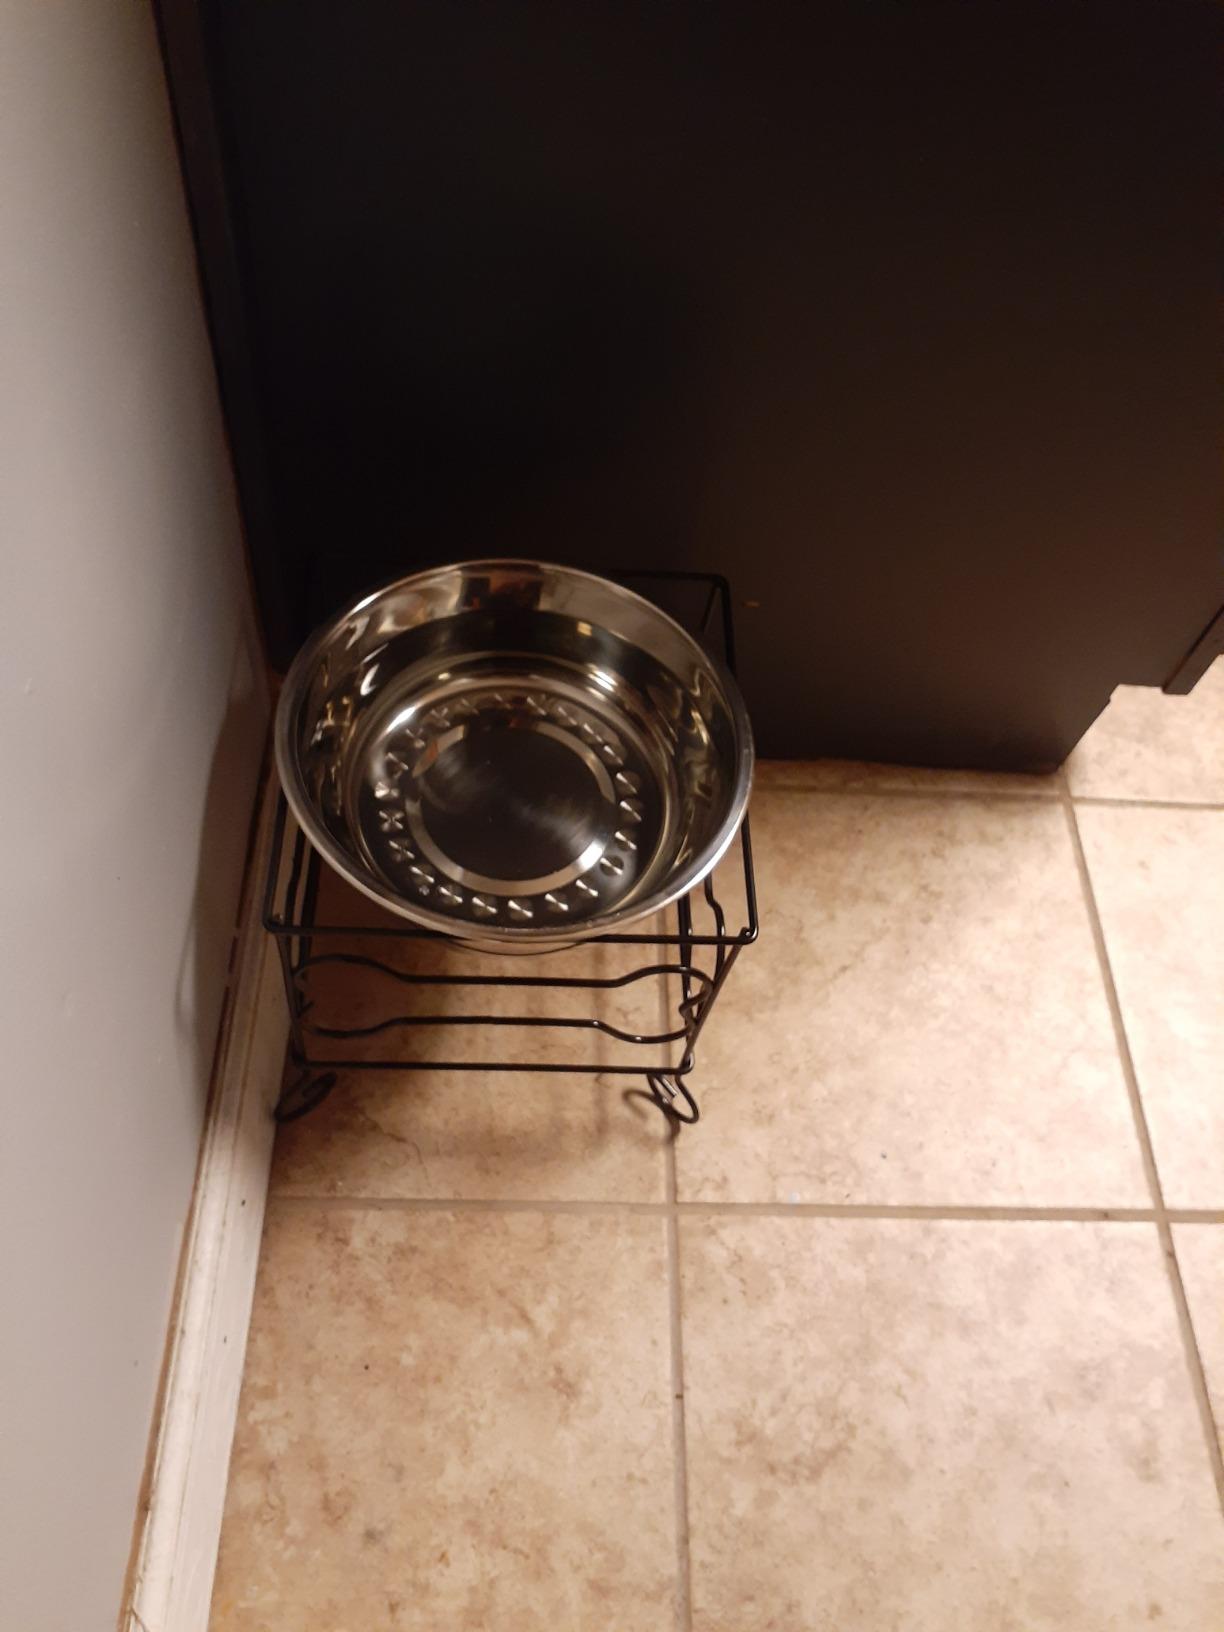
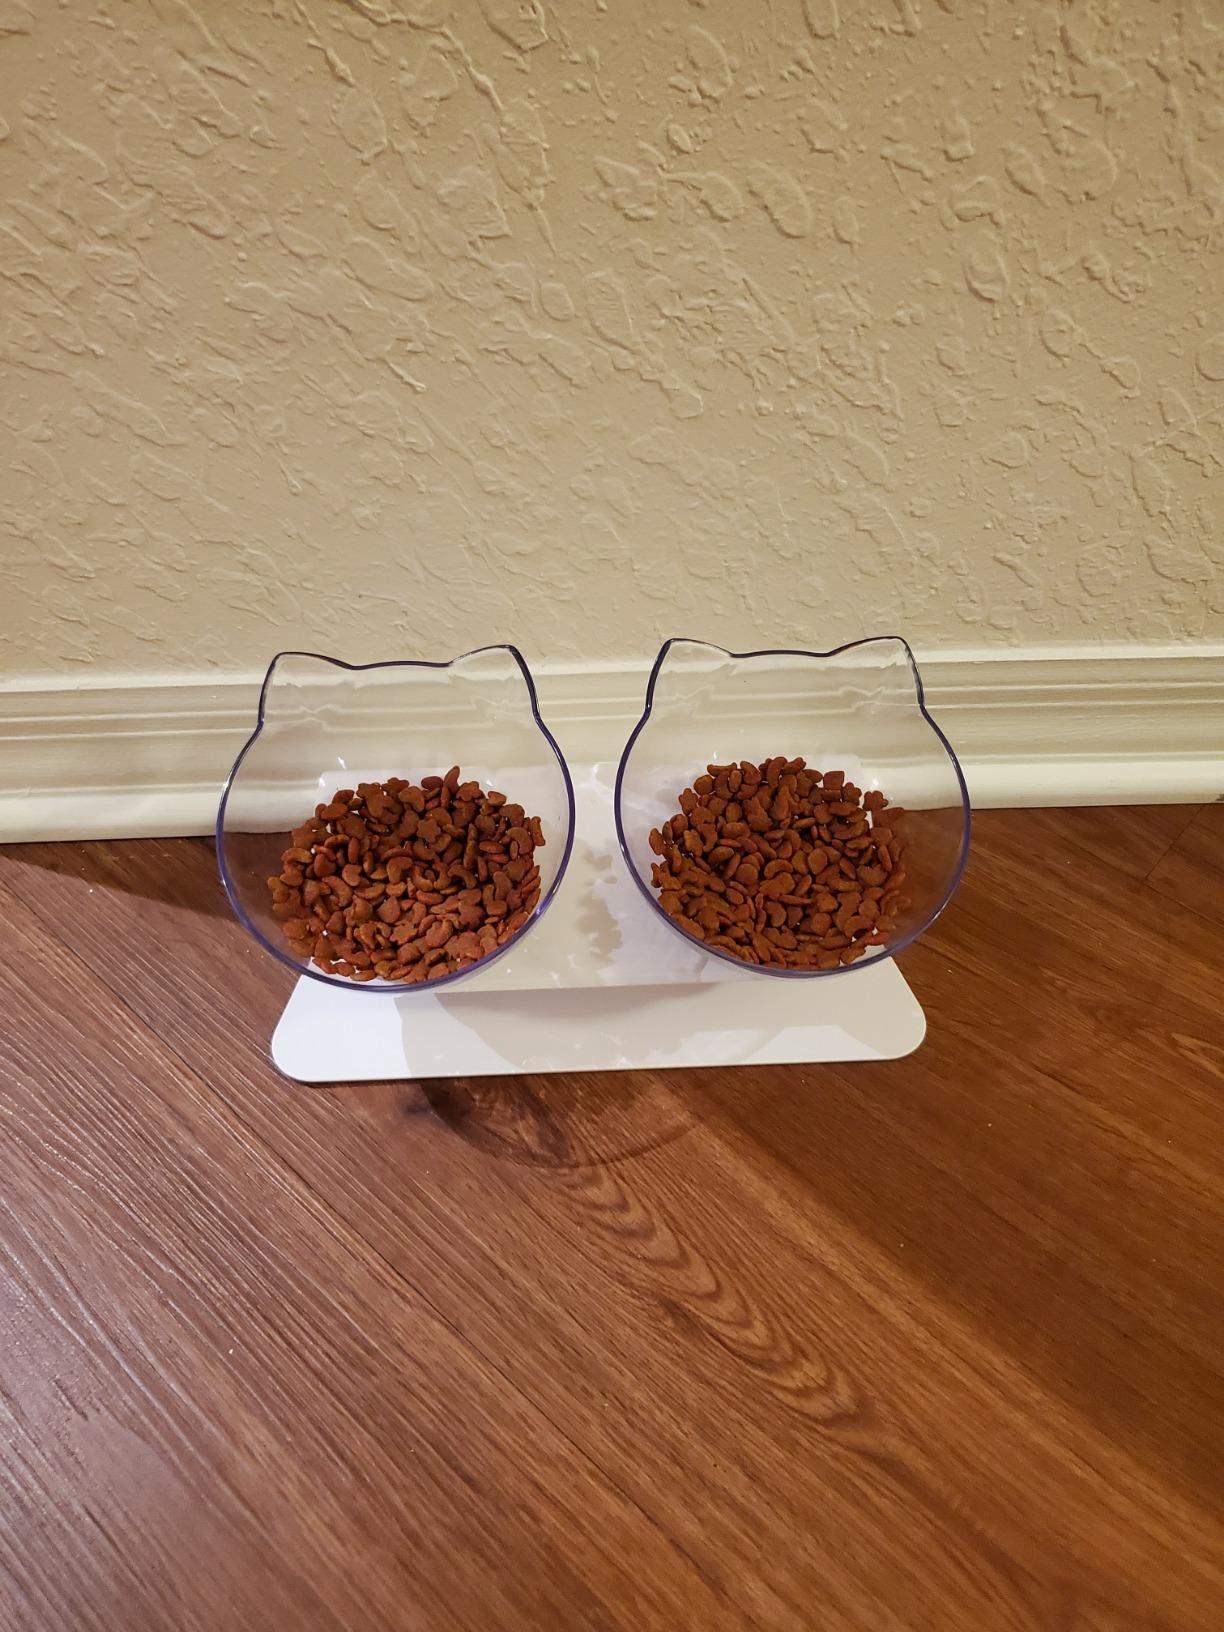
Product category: items_bowl
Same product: no